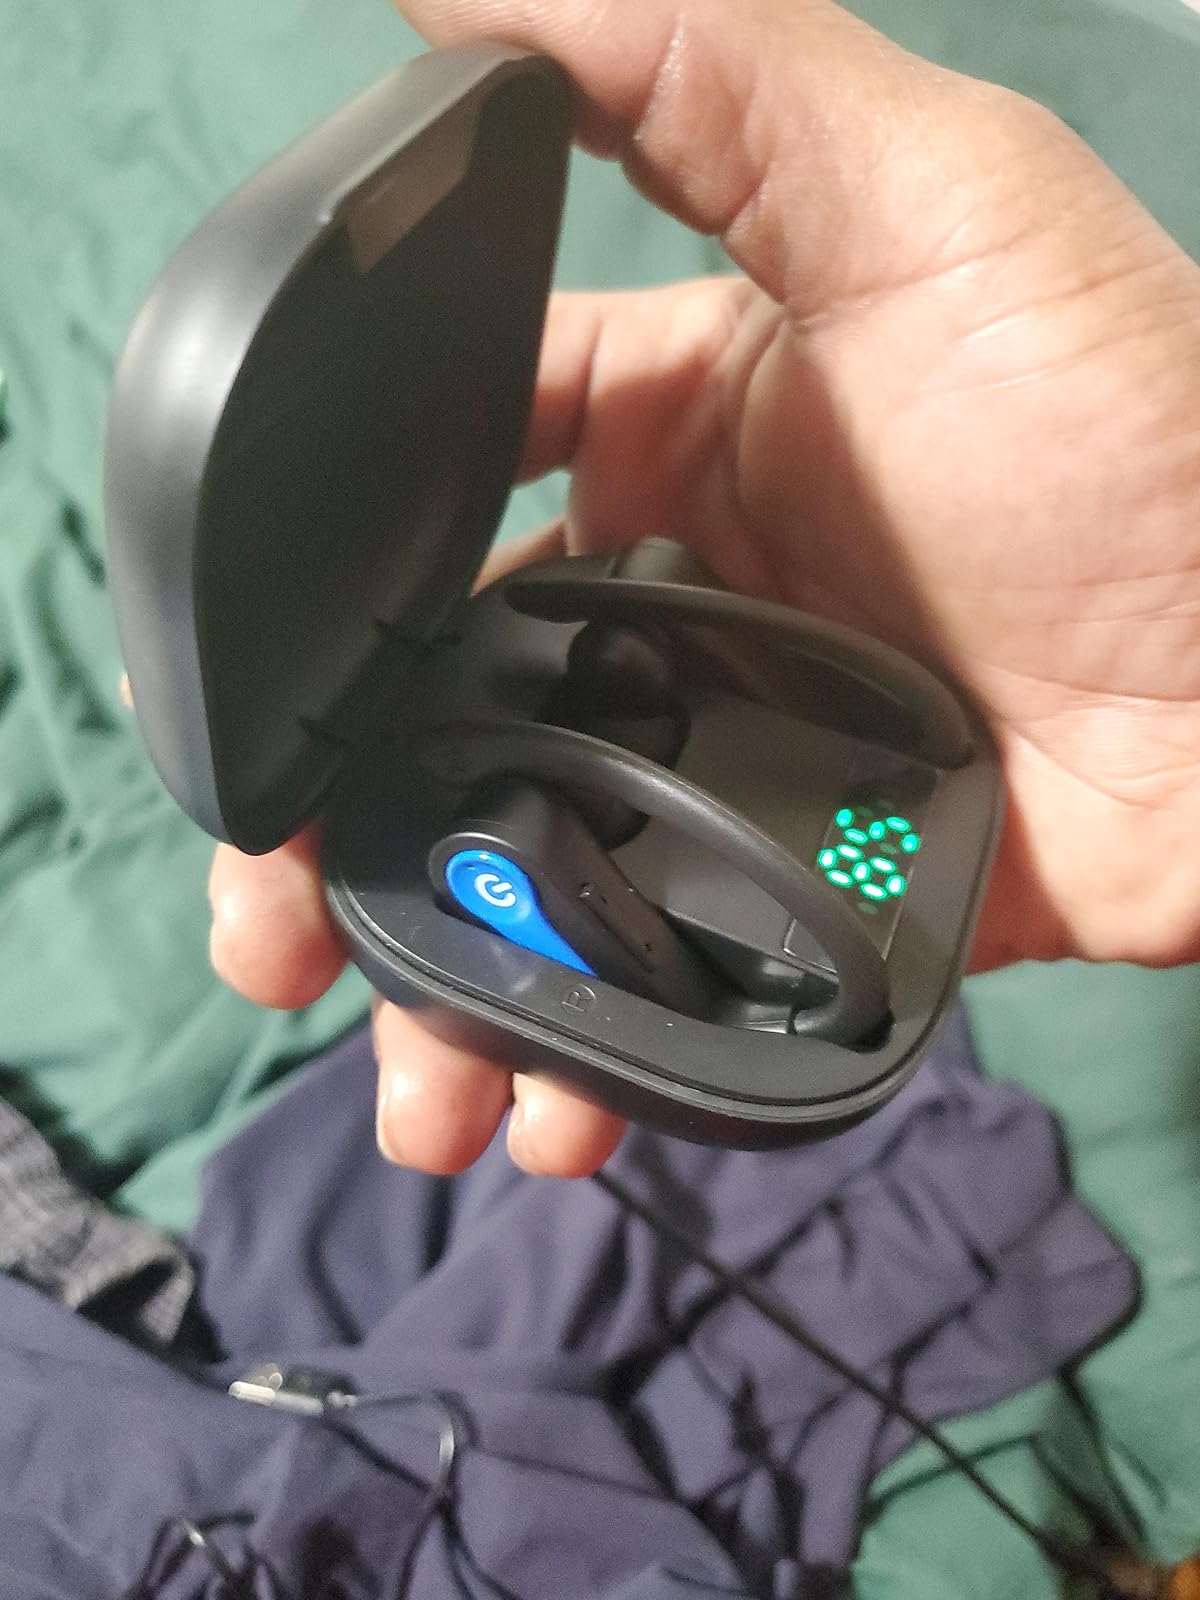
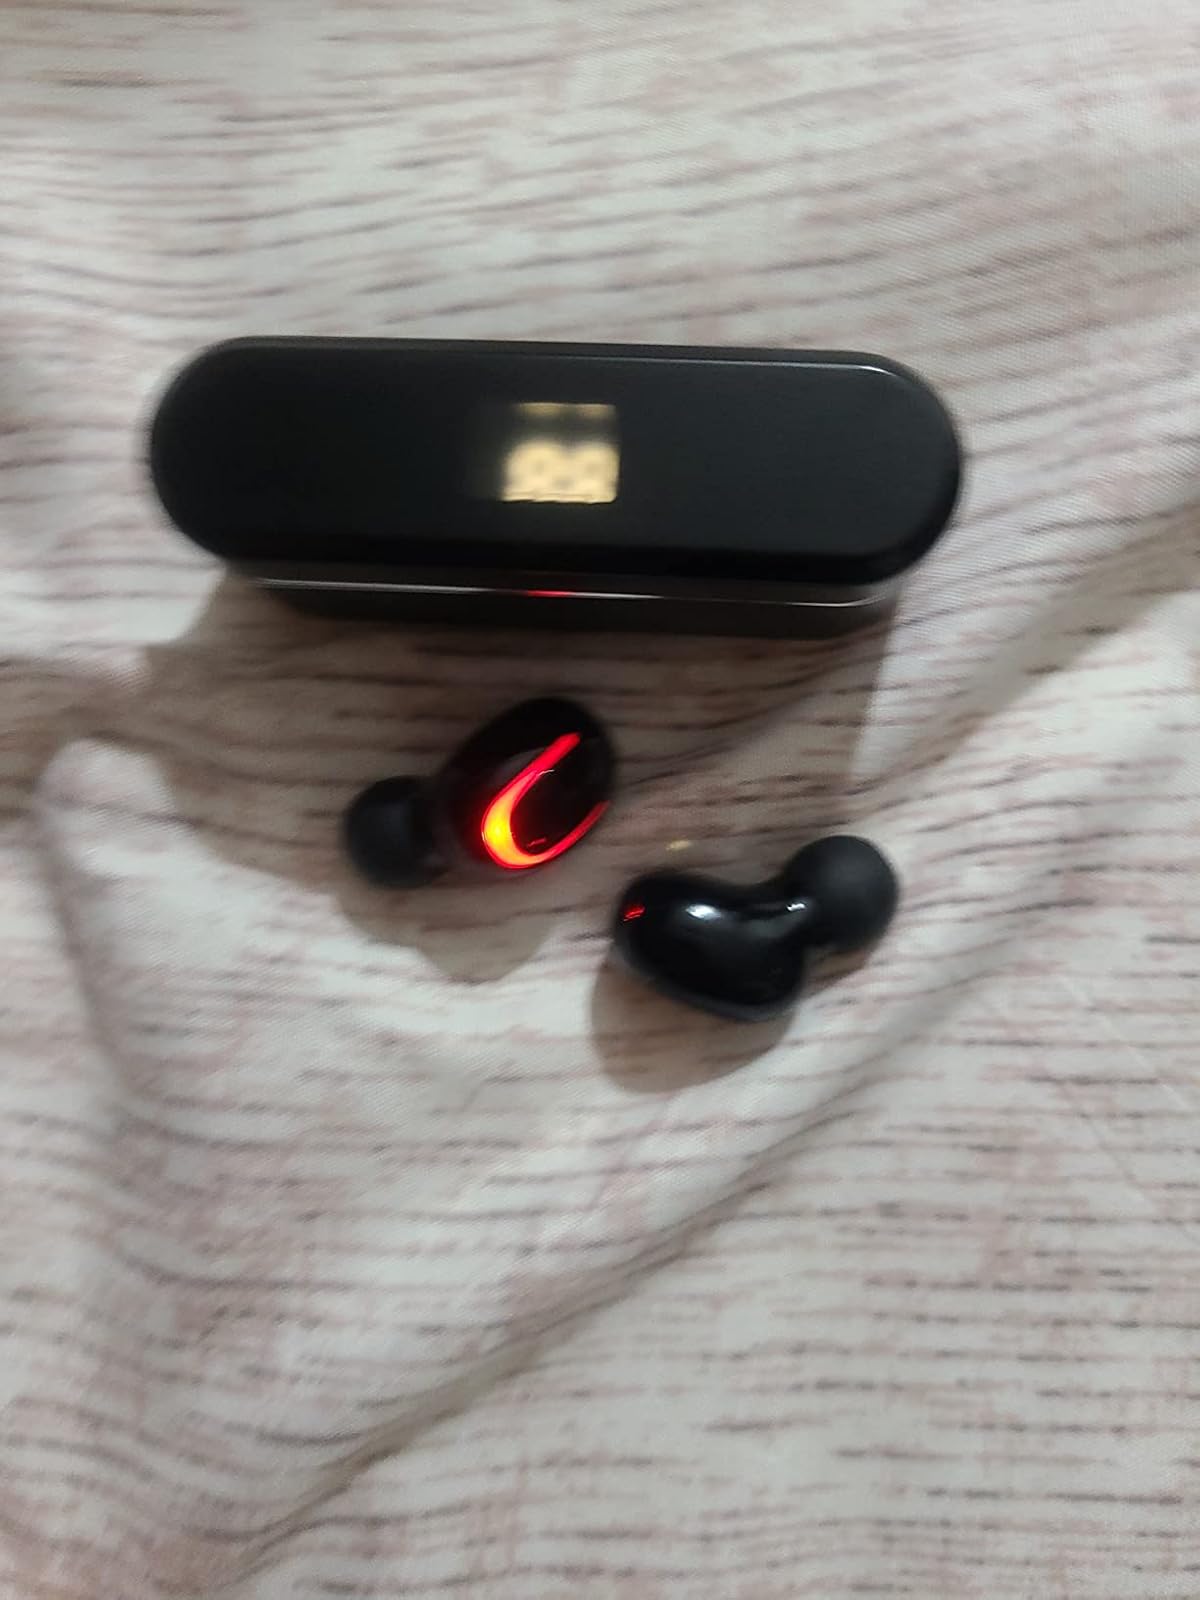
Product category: earbuds
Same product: no